Staffordshire Yeomanry

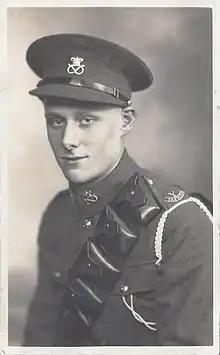
William H. Richardson of the Staffordshire Yeomanry.

On 4 March the 4th was sent with other IY battalions to Naauwpoort, and by 19 April it had joined Lieutenant-General Sir Leslie Rundle's 8th Division ('Rundle's Column') concentrating at Rosendal in the Orange Free State. Next day Rundle advanced on Dewetsdorp with the 4th and other IY and MI battalions as a covering force, followed by the infantry and artillery. As they advanced the Boer scouts fell back to their main position on a Kopje to the north. The MI and guns attacked the kopje, while the IY tried to work round the flank, but the action ended inconclusively. Three days of desultory firing followed before reinforcements arrived, when the Boers fled. In the pursuit the IY were used fo wide turning movements. In the next operation Rundle's force was ordered to advance north on a wide front to sweep up the Boers in his path as the army advanced on Bloemfontein.